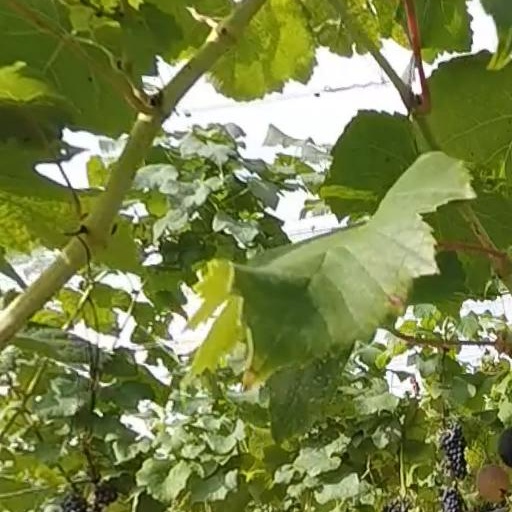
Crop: grape